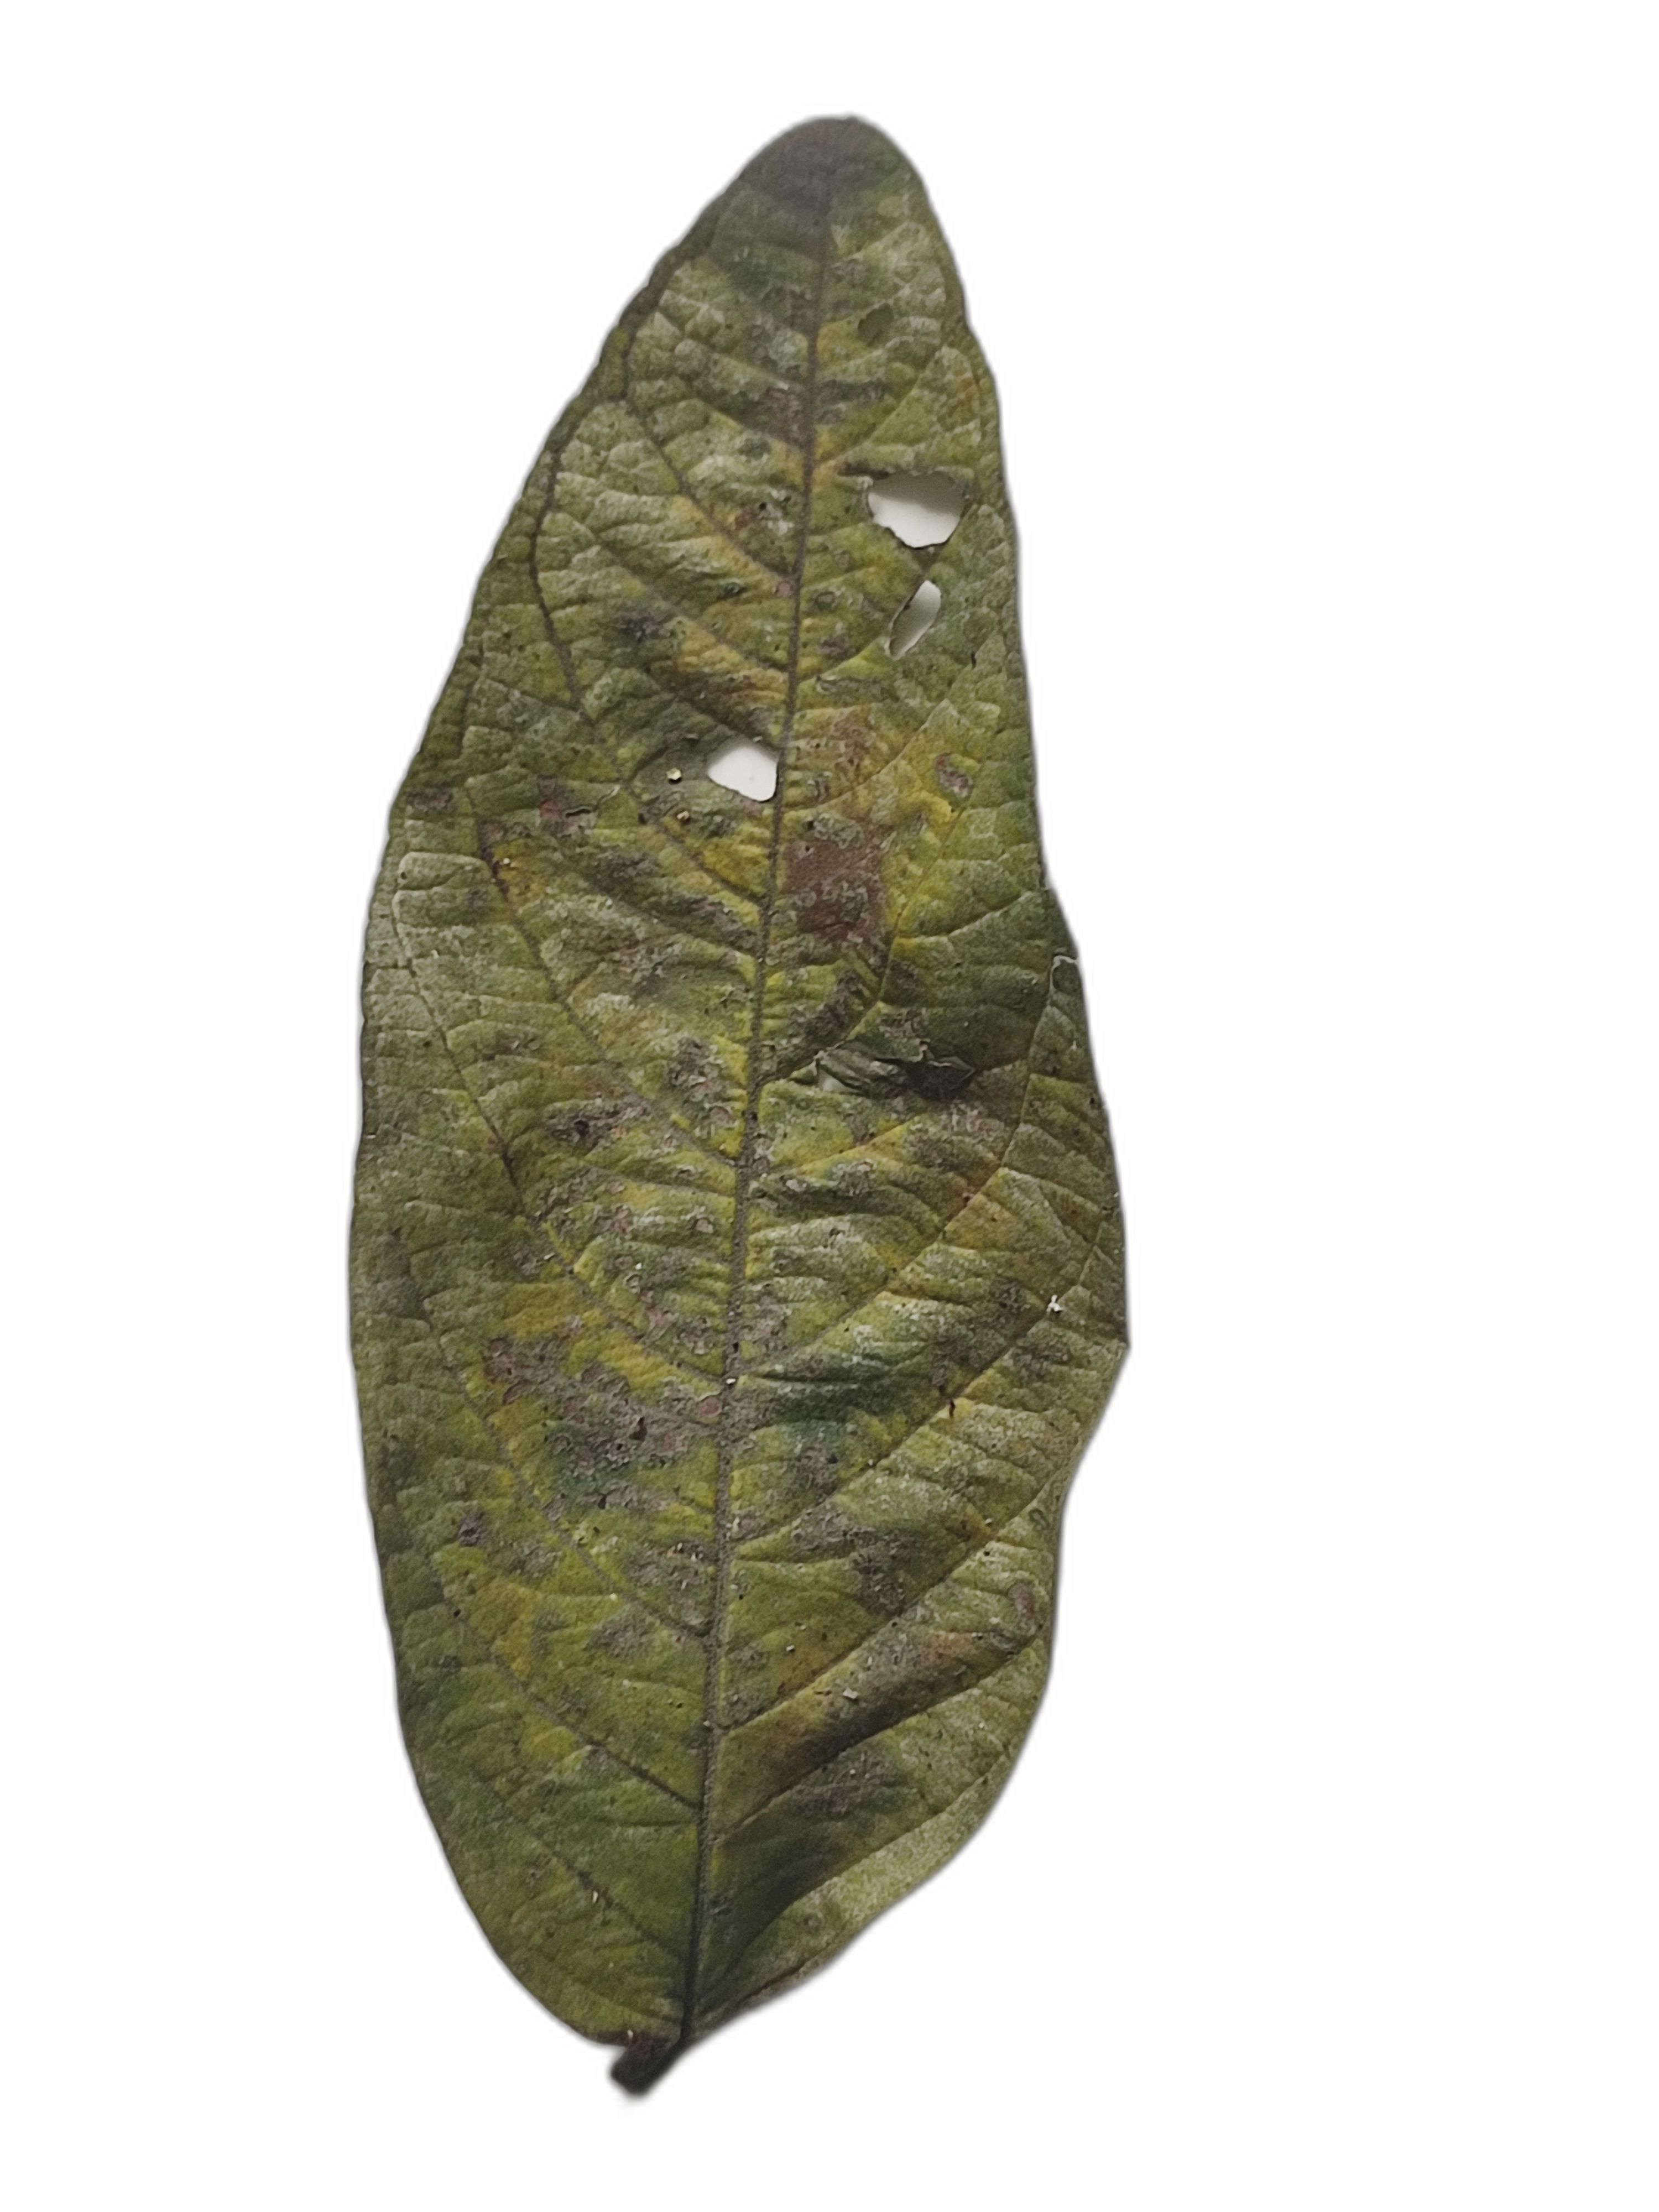
Plant part: leaf
Disease: Rust